Lady of the Night (1925 film)

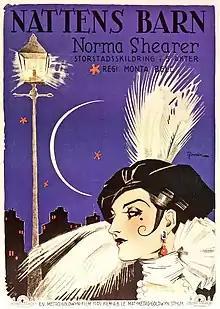
Swedish poster

Lady of the Night is a 1925 American silent romantic drama film directed by Monta Bell. The film stars Norma Shearer in a dual role.